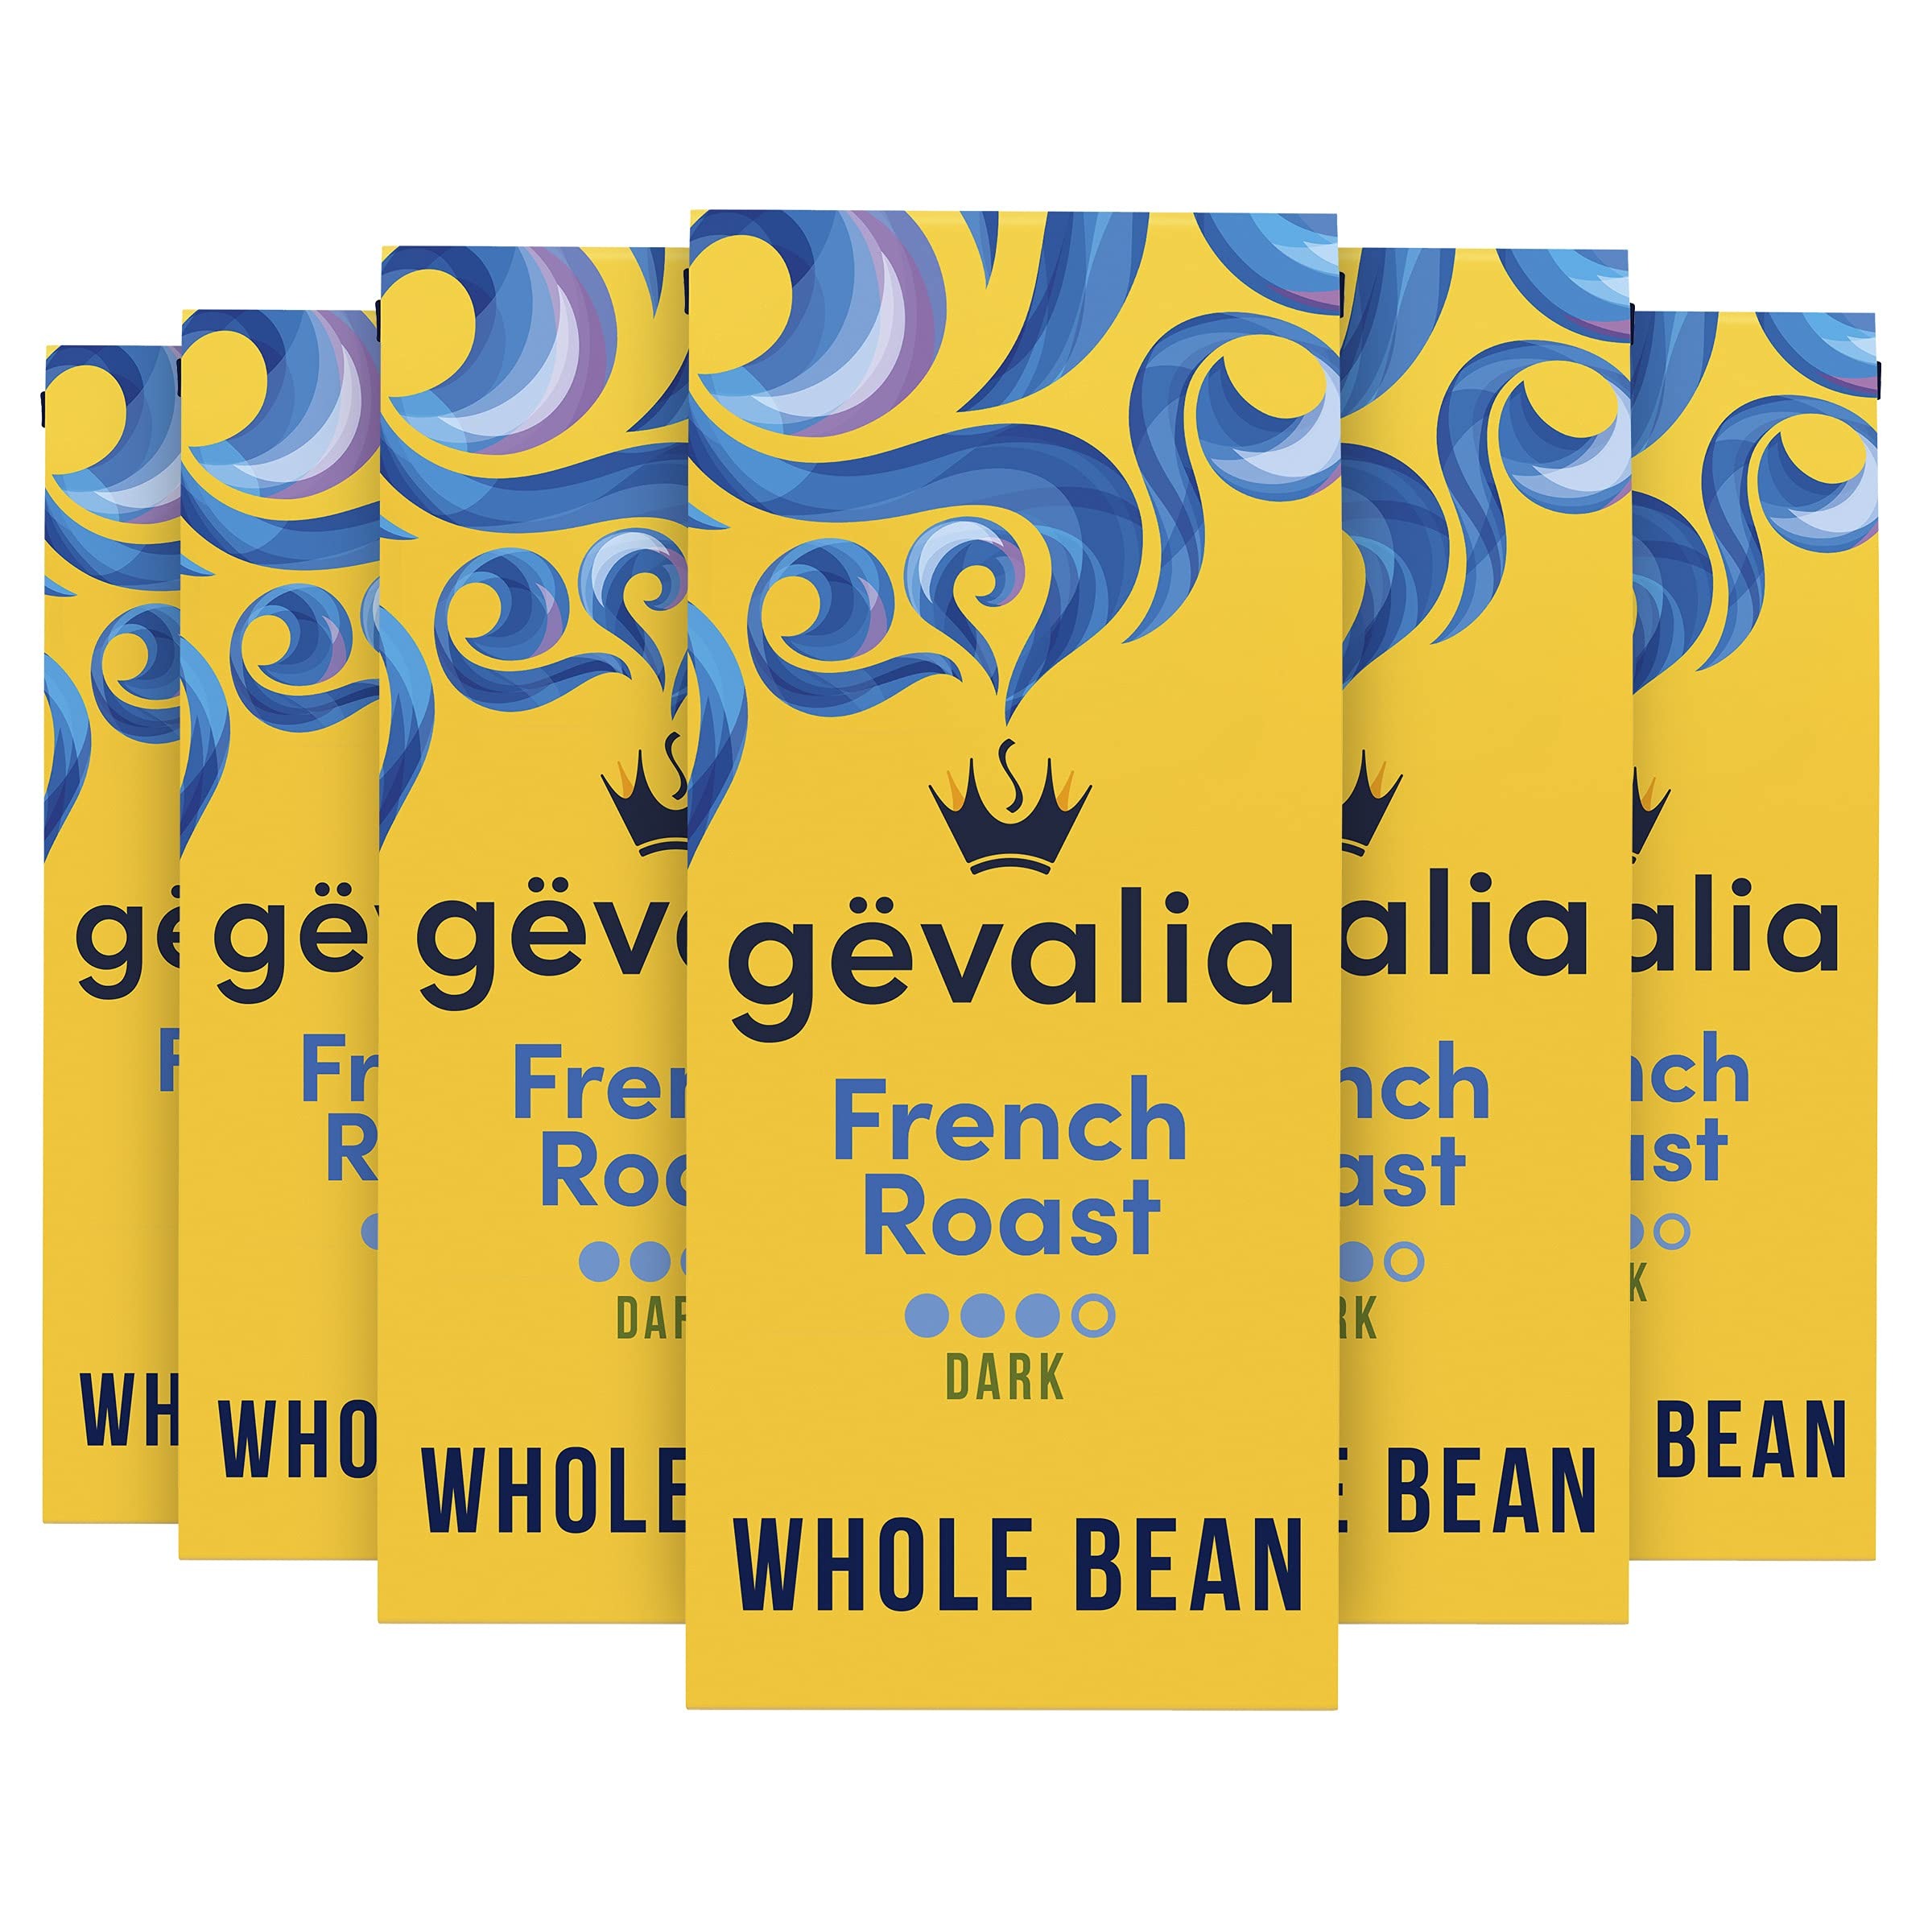
Item Name: Gevalia French Roast Dark Roast Whole Bean Coffee, 12 Ounce (Pack of 6)
Bullet Point 1: Six 12 oz. bags of Gevalia French Roast Dark Roast Whole Bean Coffee
Bullet Point 2: Gevalia French Roast Dark Roast Whole Bean Coffee provides the perfect care for the perfect cup
Bullet Point 3: Our French Roast dark roast whole bean coffee releases an aroma to fill your home
Bullet Point 4: Each bag is crafted from 100% Arabica coffee beans sourced from around the world
Bullet Point 5: All of our whole bean coffee bags use slow roasted, snap cooled beans to lock in flavor and aroma
Bullet Point 6: Every bag of dark roast whole bean coffee is great for those keeping Kosher
Bullet Point 7: Our bags of whole coffee beans let you grind as needed
Bullet Point 8: Resealable bag of ground coffee with fresh lock tin tie retains flavor and aroma
Bullet Point 9: A rich, complex, and high intensity dark roast with pleasantly smoky undertones and dried fruit notes
Bullet Point 10: European heritage
Bullet Point 11: Uniquely smooth
Value: 72.0
Unit: Ounce

Price: 25.935